Kit Carson Park

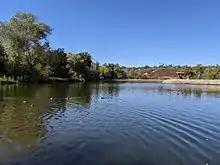
Duck Lake at Kit Carson Park

A Sports Center opened in 1997 which includes a skate park, a soccer arena and an arena for inline hockey. Solar panels are being installed at the sports center, as well as near the softball fields, as part of a bigger project to generate energy atop Escondido city facilities.